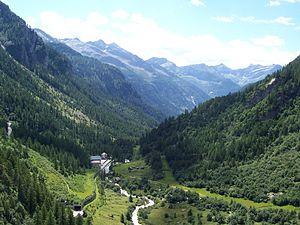
Le Piémont est une région du nord-ouest de l'Italie. Le Piémont tire son nom de sa situation géographique, au pied des Alpes. Traversé par le Pô, son chef-lieu est Turin. Le Piémont est limitrophe des régions italiennes de la Vallée d'Aoste, de Lombardie, de Ligurie et d’Émilie-Romagne, des cantons suisses du Valais et du Tessin et des régions françaises d'Auvergne-Rhône-Alpes et de Provence-Alpes-Côte d'Azur.
Le val Formazza est une vallée italienne dans le nord du Piémont. Il est situé en amont de la vallée Antigorio, l'une des vallées latérales du val d'Ossola. Le Toce, sous-affluent du Pô, naît dans le haut de la vallée à 1 800 m d'altitude dans la plaine de Riale. Le col de Gries et le col de San Giacomo, à l'extrémité nord de la vallée, permettent de franchir la crête sud des Alpes par la frontière suisse.